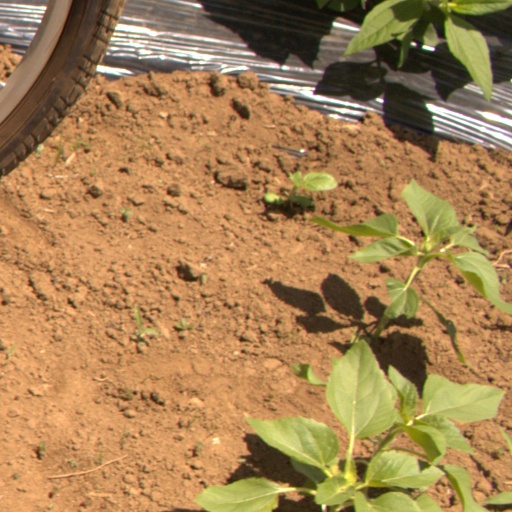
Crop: Jerusalem artichoke